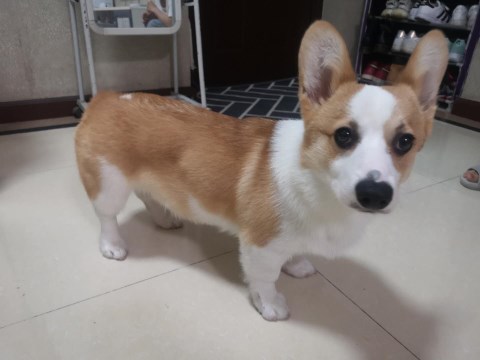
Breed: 2909-n000116-Cardigan